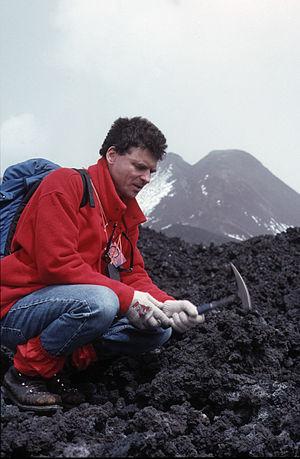
J.M. Bardintzeff prélève un échantillon de lave sur l’Etna.
[